Samak Sundaravej

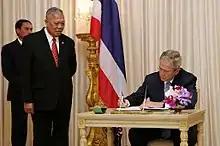
President George W. Bush signs guest book with Prime Minister Samak Sundaravej in the Ivory Room of the Government House

A few days after, 30,000 protesters led by the People's Alliance for Democracy occupied Samak's Government House compound in central Bangkok so as to force him and his advisers to work out of a military command post. Riot police entered the occupied compound and delivered a court order for the eviction of protesters. Chamlong Srimuang ordered 45 PAD guards to break into the main government building on Saturday. 3 regional airports remain closed and 35 trains between Bangkok and the provinces were cancelled. Protesters raided the Phuket International Airport tarmac on the resort island of Phuket Province resulting in 118 flights cancelled or diverted, affecting 15,000 passengers.